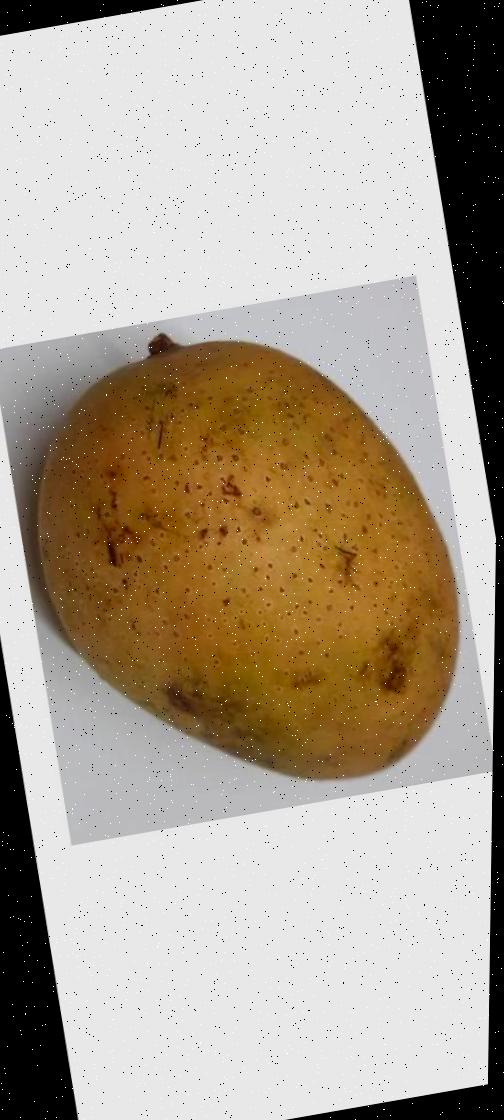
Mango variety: Ashshina Classic